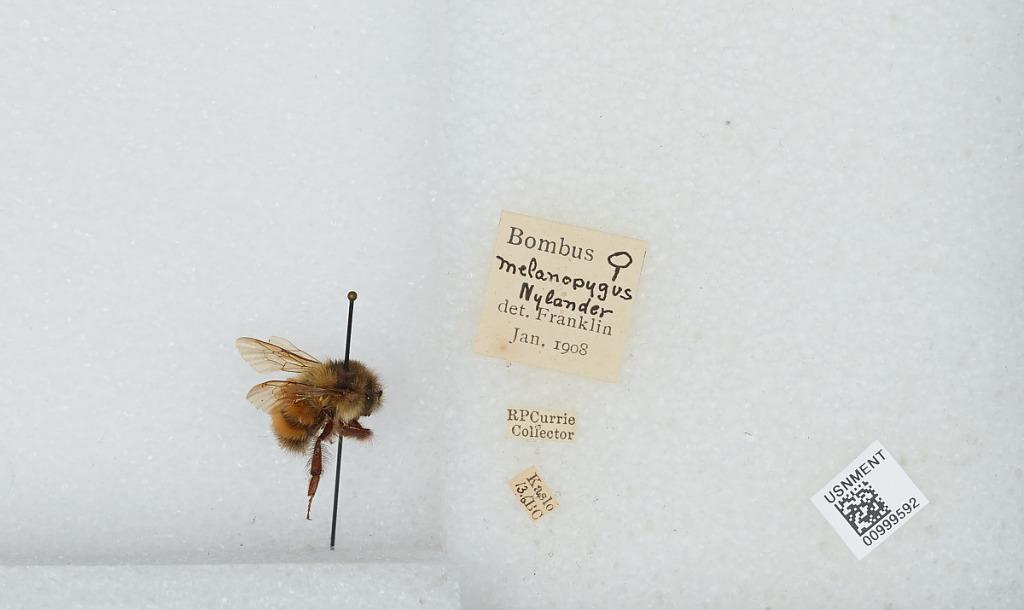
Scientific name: Bombus (Pyrobombus) melanopygus Nylander
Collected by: R. Currie
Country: Canada
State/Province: British Columbia
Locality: Kaslo
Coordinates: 49.9133, -116.911
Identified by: Franklin